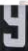
Number: 9